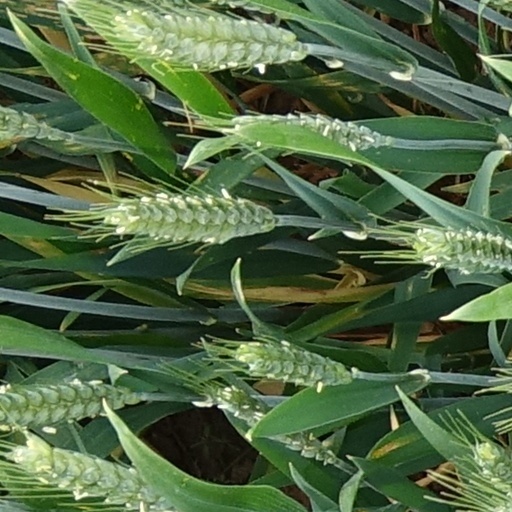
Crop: wheat